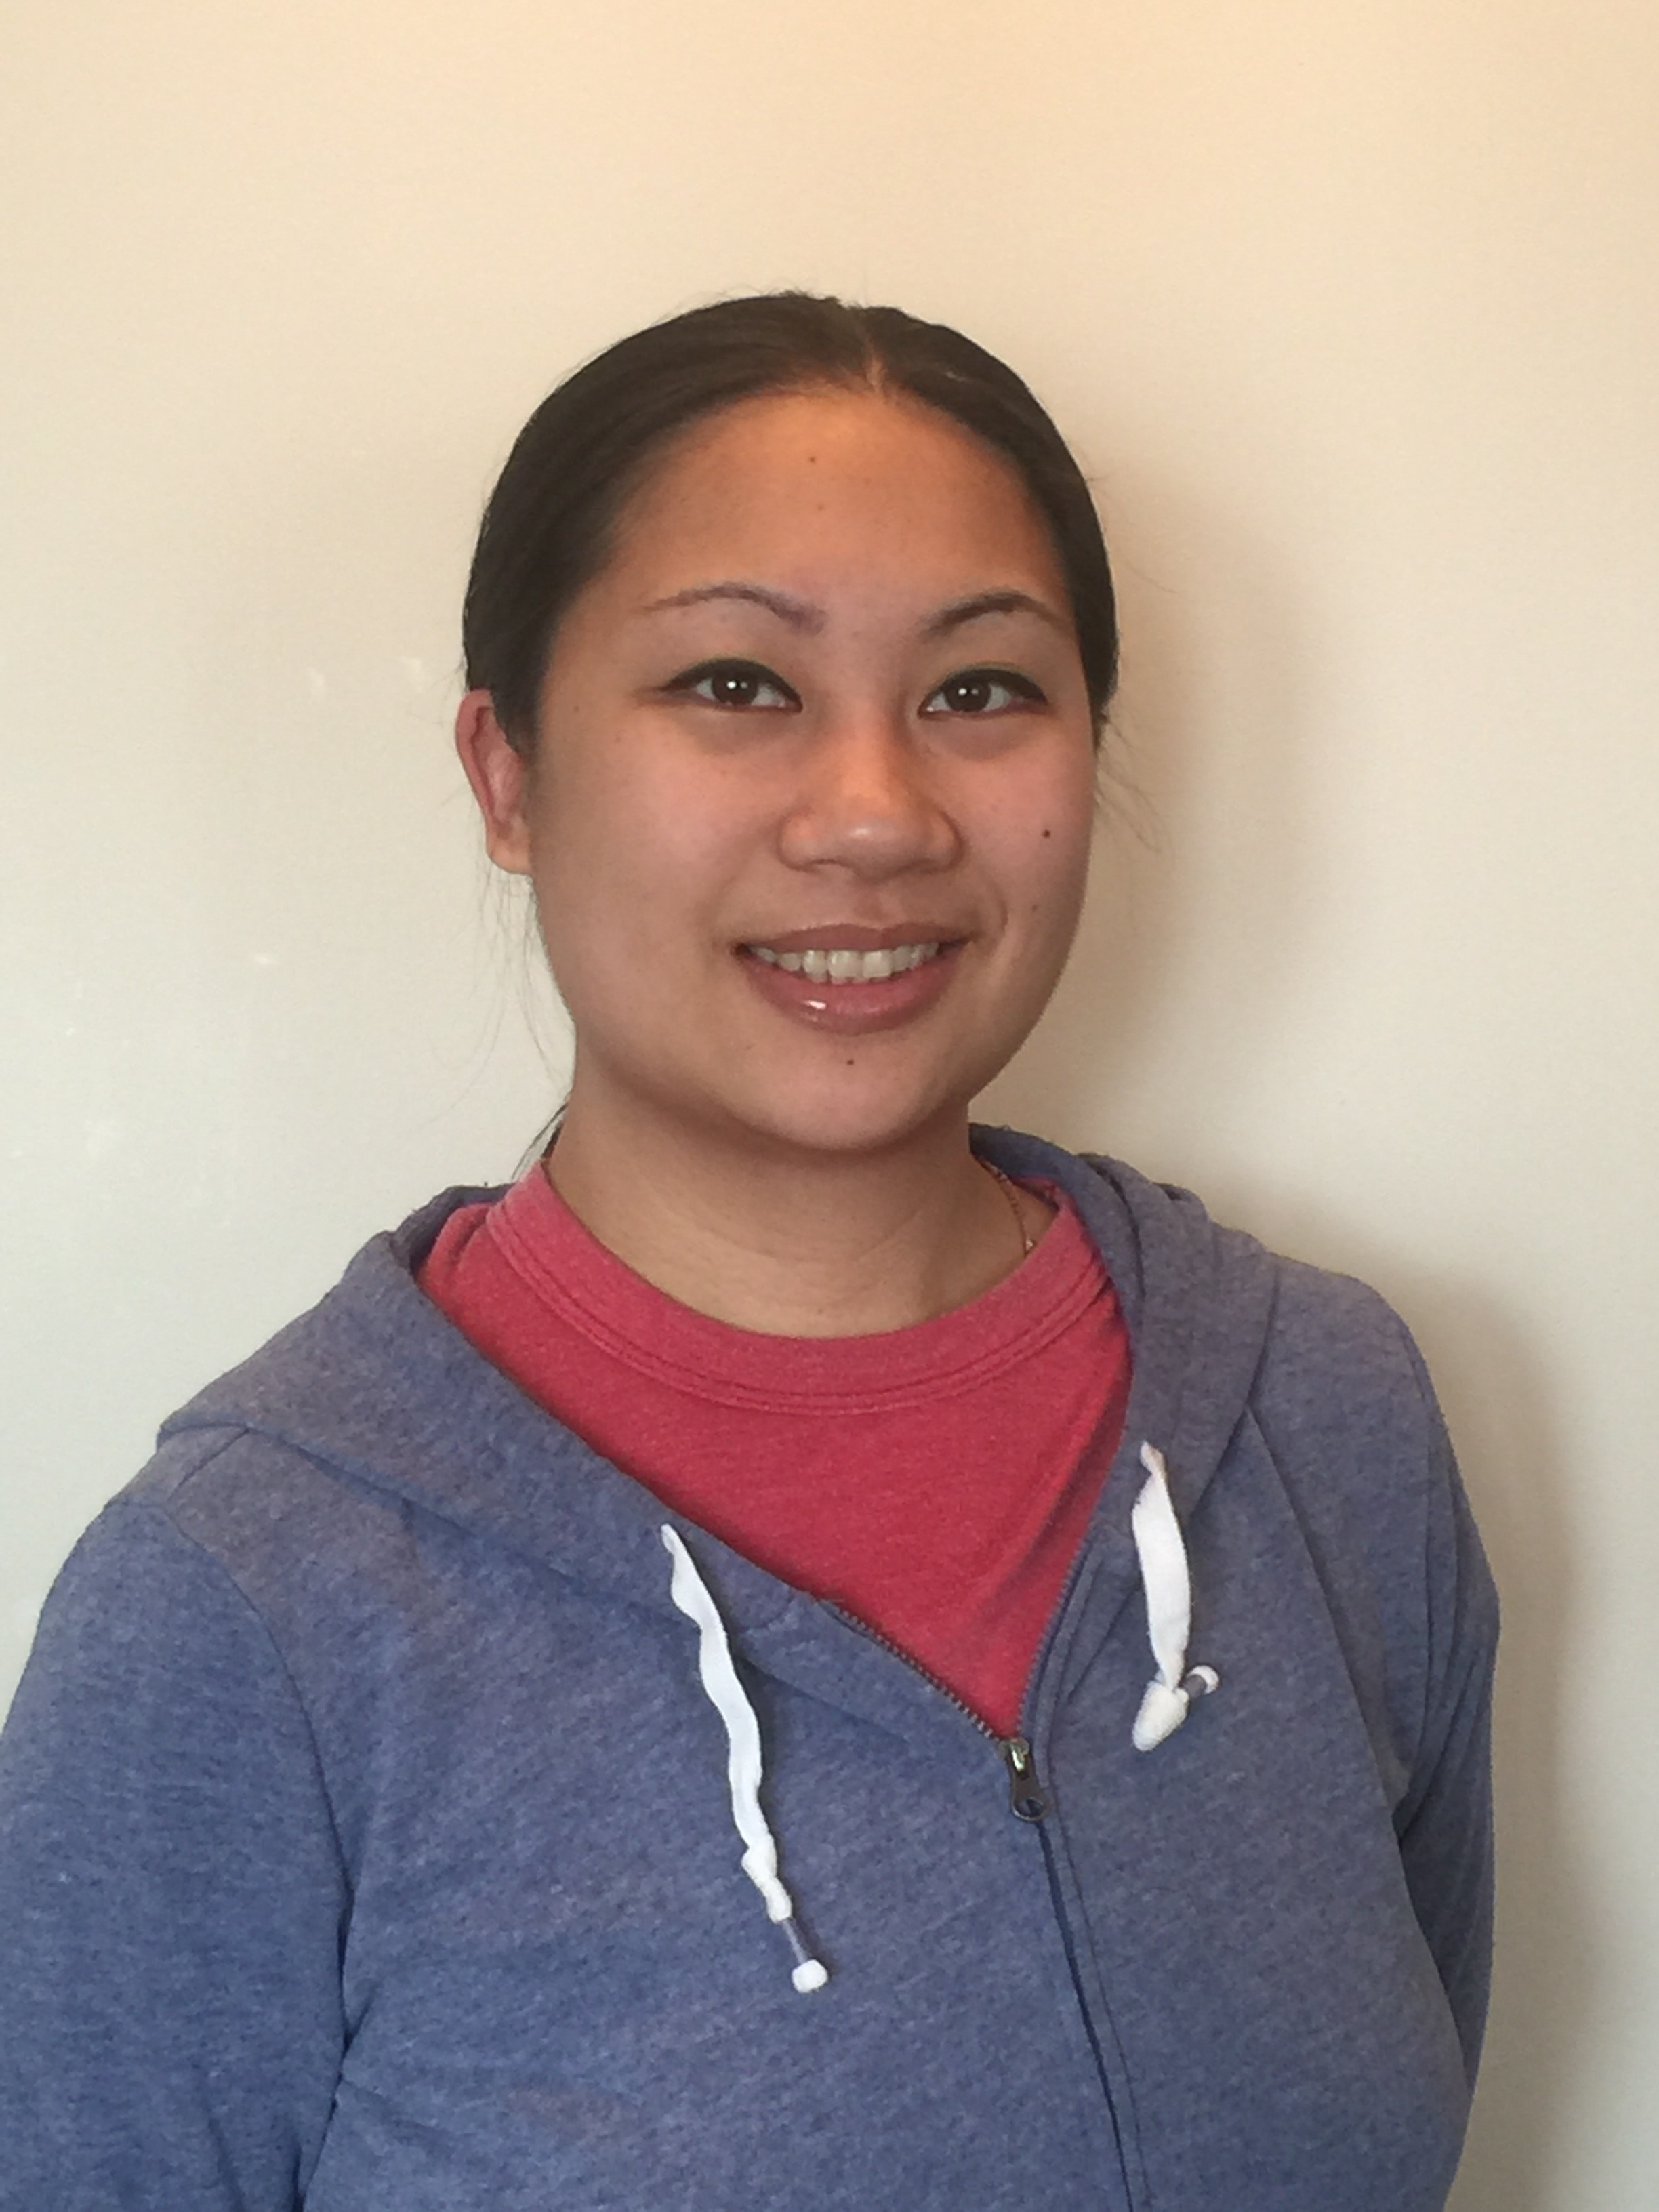
hand, person, portrait, hairstyle, smile, face, no, on, head, off